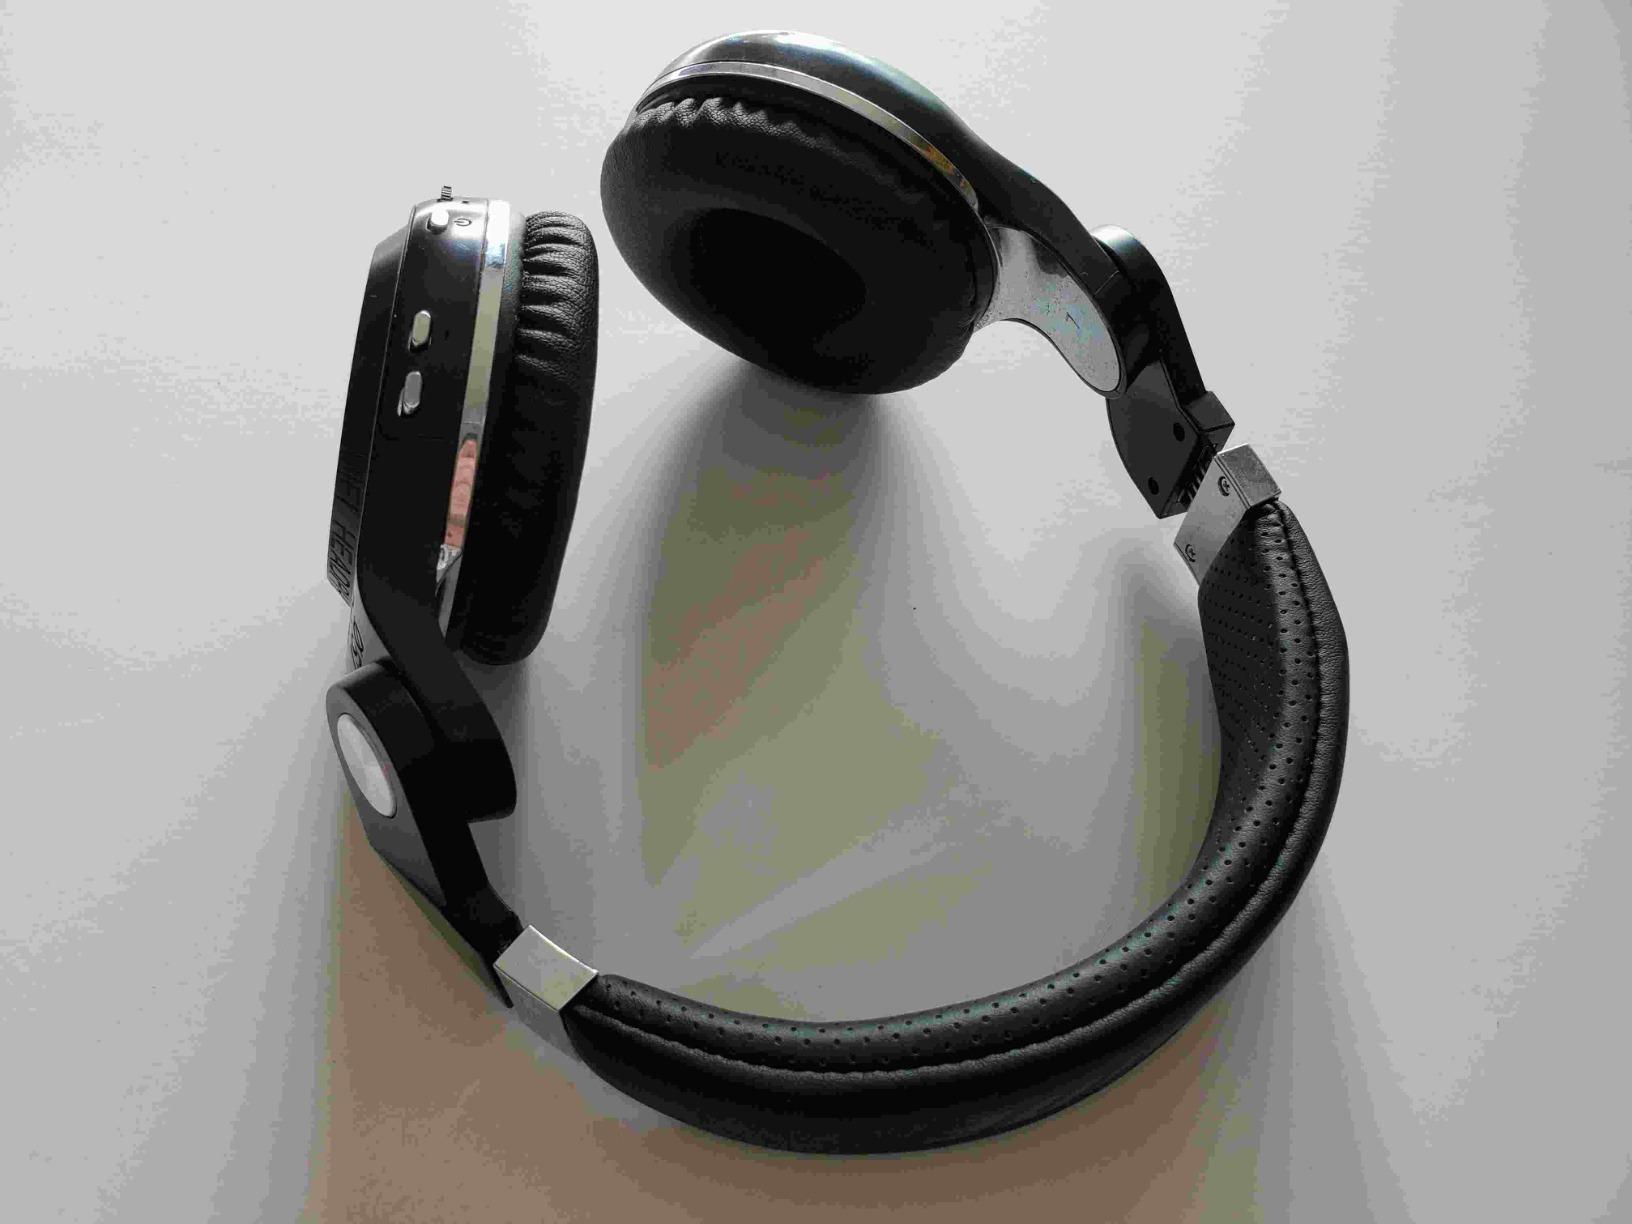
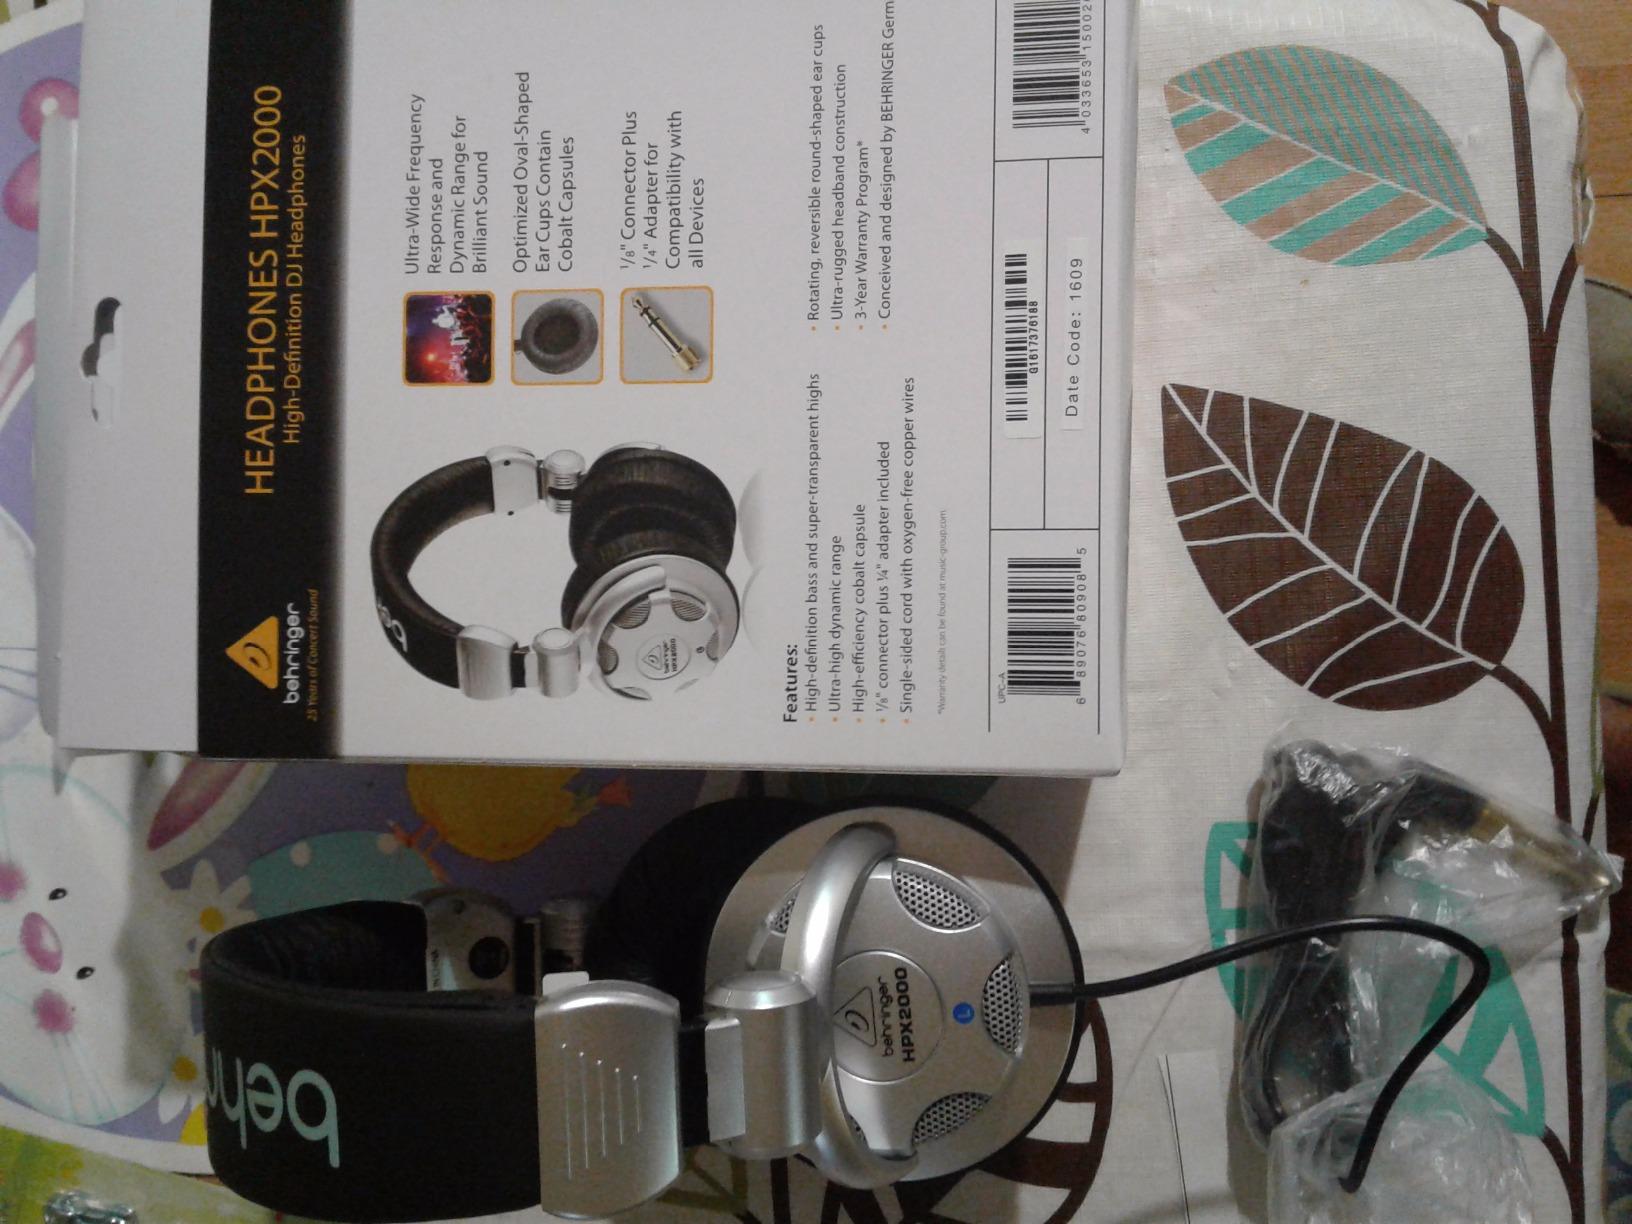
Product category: headphones
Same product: no